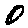
Label: 0